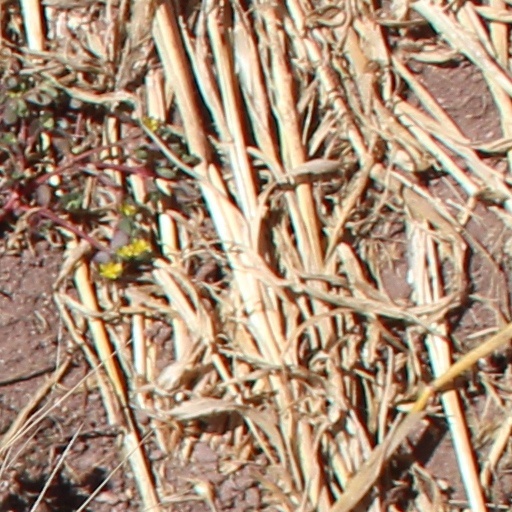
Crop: wheat